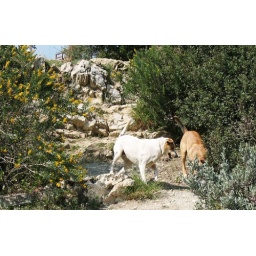
Two stray dogs barking to a turtle in Agora, Athens, Greece.